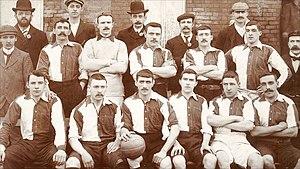
William Henry Meredith, dit Billy Meredith, né le 30 juillet 1874 à Chirk et mort le 19 avril 1958 à Withington, était un footballeur international gallois, qui évoluait au poste d'attaquant.